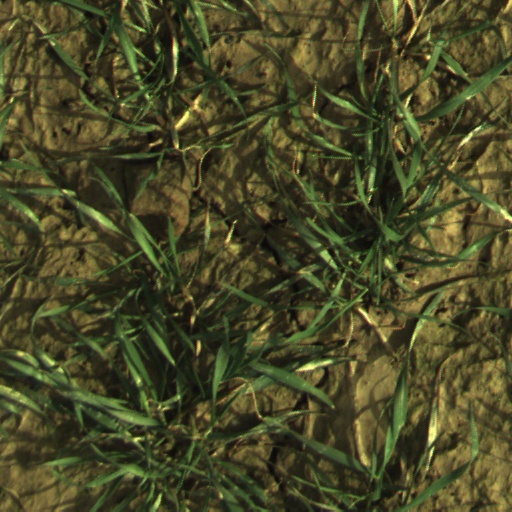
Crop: wheat